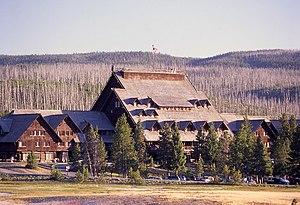
Façade principale de Old Faithful Inn des environs de la rivière Firehole, Parc National de Yellowstone, États-Unis
Le Old Faithful Inn est un hôtel situé dans le parc national de Yellowstone et qui offre une vue dégagée sur le Old Faithful Geyser. L’architecte à la base de la construction se dénommait Robert Reamer. Son style architectural est de type rustique. Il est composé essentiellement de bois et de pierres. Par exemple, le foyer du feu pèse plus de 500 tonnes pour une hauteur d’environ 25 mètres. Ce style architectural est aussi connu aux États-Unis sous le nom de National Park Service Rustic. L’hôtel est un des derniers de son genre aux États-Unis.
Le Registre national des lieux historiques est un registre regroupant bâtiments, sites, structures, quarties et objets du patrimoine des États-Unis d'Amérique. Il comprend automatiquement tous les sites du patrimoine naturel historique ainsi que tous les territoires historiques dépendant du National Park Service. Depuis sa création, en 1966, plus de 90 000 entrées y ont été ajoutées.